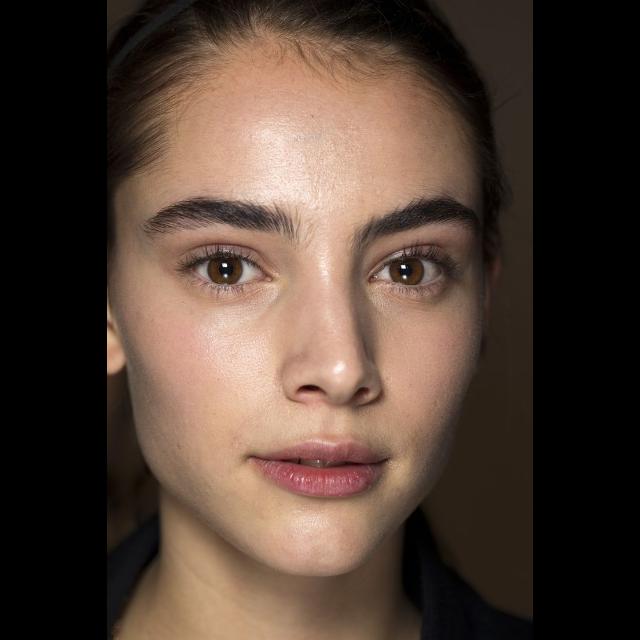
Portrait style: Real Portrait